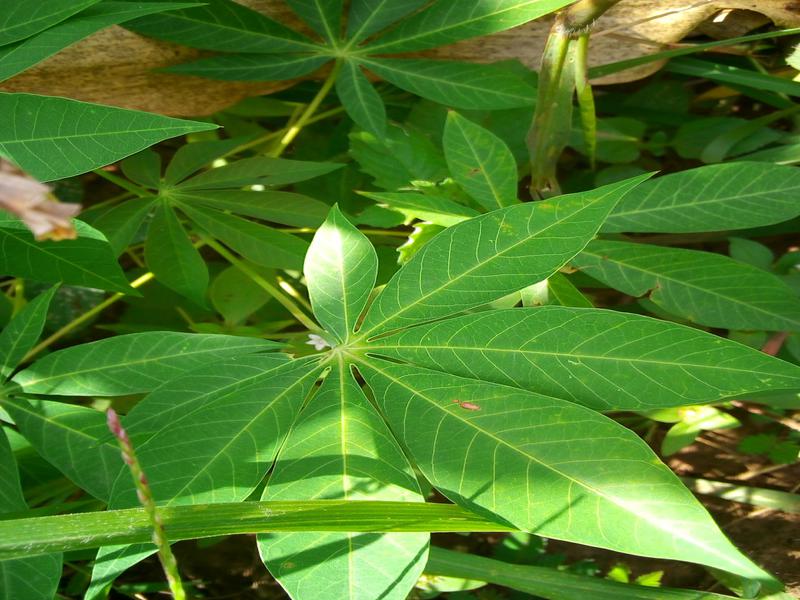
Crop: cassava
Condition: healthy